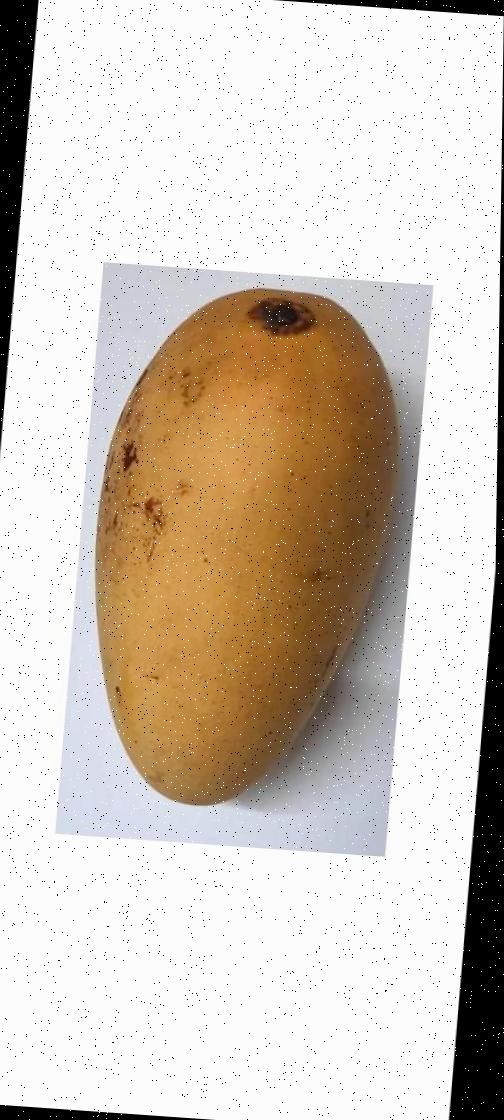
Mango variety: Katimon